George H. W. Bush

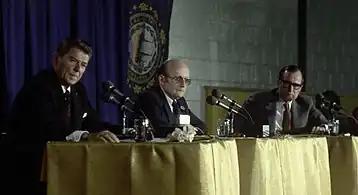
Ronald Reagan, moderator Jon Breen, and Bush at the presidential debate in Nashua, New Hampshire, during the Republican party presidential primary in 1980

In 1966, Bush ran for the United States House of Representatives in Texas's 7th congressional district, a newly redistricted seat in the Greater Houston area. Initial polling showed him trailing his Democratic opponent, Harris County District Attorney Frank Briscoe, but he ultimately won the race with 57 percent of the vote. To woo potential candidates in the South and Southwest, House Republicans secured Bush an appointment to the powerful United States House Committee on Ways and Means, making Bush the first freshman to serve on the committee since 1904. His voting record in the House was generally conservative. He supported the Nixon administration's Vietnam policies but broke with Republicans on the issue of birth control, which he supported. He also voted for the Civil Rights Act of 1968, although it was generally unpopular in his district. In 1968, Bush joined several other Republicans in issuing the party's Response to the State of the Union address; Bush's part of the address focused on a call for fiscal responsibility.